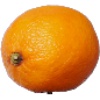
Label: lemon_meyer